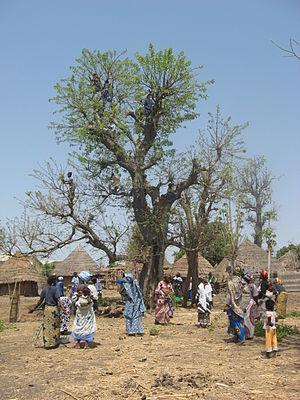
Caïlcédrat (Khaya senegalensis) à Thiabédji, communauté rurale de Bandafassi, région de Kédougou, Sénégal
Khaya senegalensis est une espèce d'arbres de la famille des Meliaceae, qui est également appelée « acajou du Sénégal » ou « caïlcédrat ».